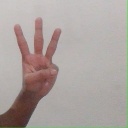
अक्षर: व